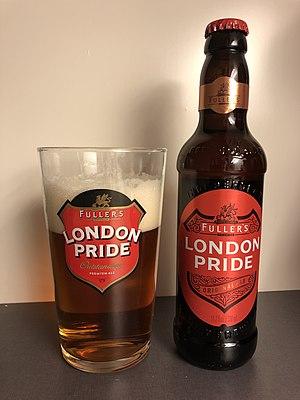
London Pride est une marque de bière ale très servie dans les pub londoniens. Cette bière est brassée par Fuller's Brewery, qui se trouve à Chiswick, à l'ouest de Londres. Elle est aussi vendue dans les supermarchés britanniques.